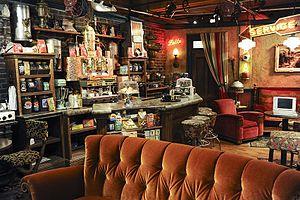
Le Central Perk est un café fictif de la série télévisée Friends, situé dans le quartier de Greenwich Village à New York. Il se situe près de l’appartement